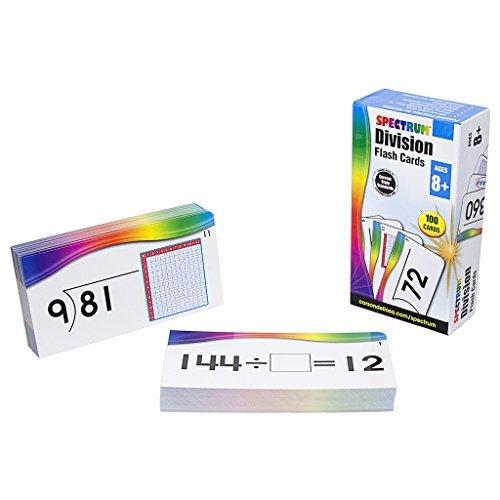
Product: Spectrum - Division Flash Cards - 100 Arithmetic Cards of Division Facts and Place Values with Bonus Game Card for 3rd to 5th Grade Math, Ages 8+
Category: Toys & Games | Learning & Education | Flash Cards
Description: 100 2-sided cards.
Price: $7.99
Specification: ASIN:1483816761|ShippingWeight:15.2ounces(Viewshippingratesandpolicies)|DomesticShipping:ItemcanbeshippedwithinU.S.|InternationalShipping:ThisitemcanbeshippedtoselectcountriesoutsideoftheU.S.LearnMore|DateFirstAvailable:September27,2008